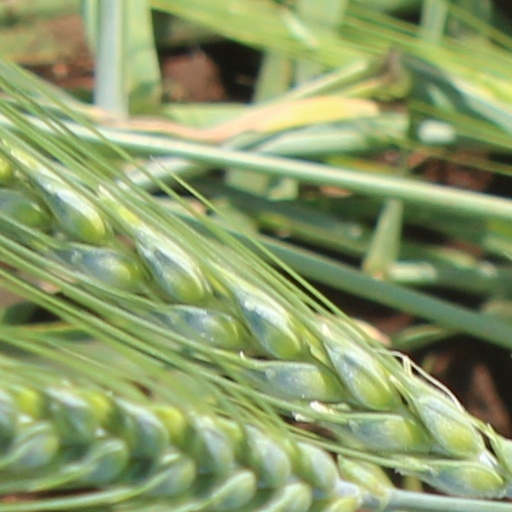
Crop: wheat